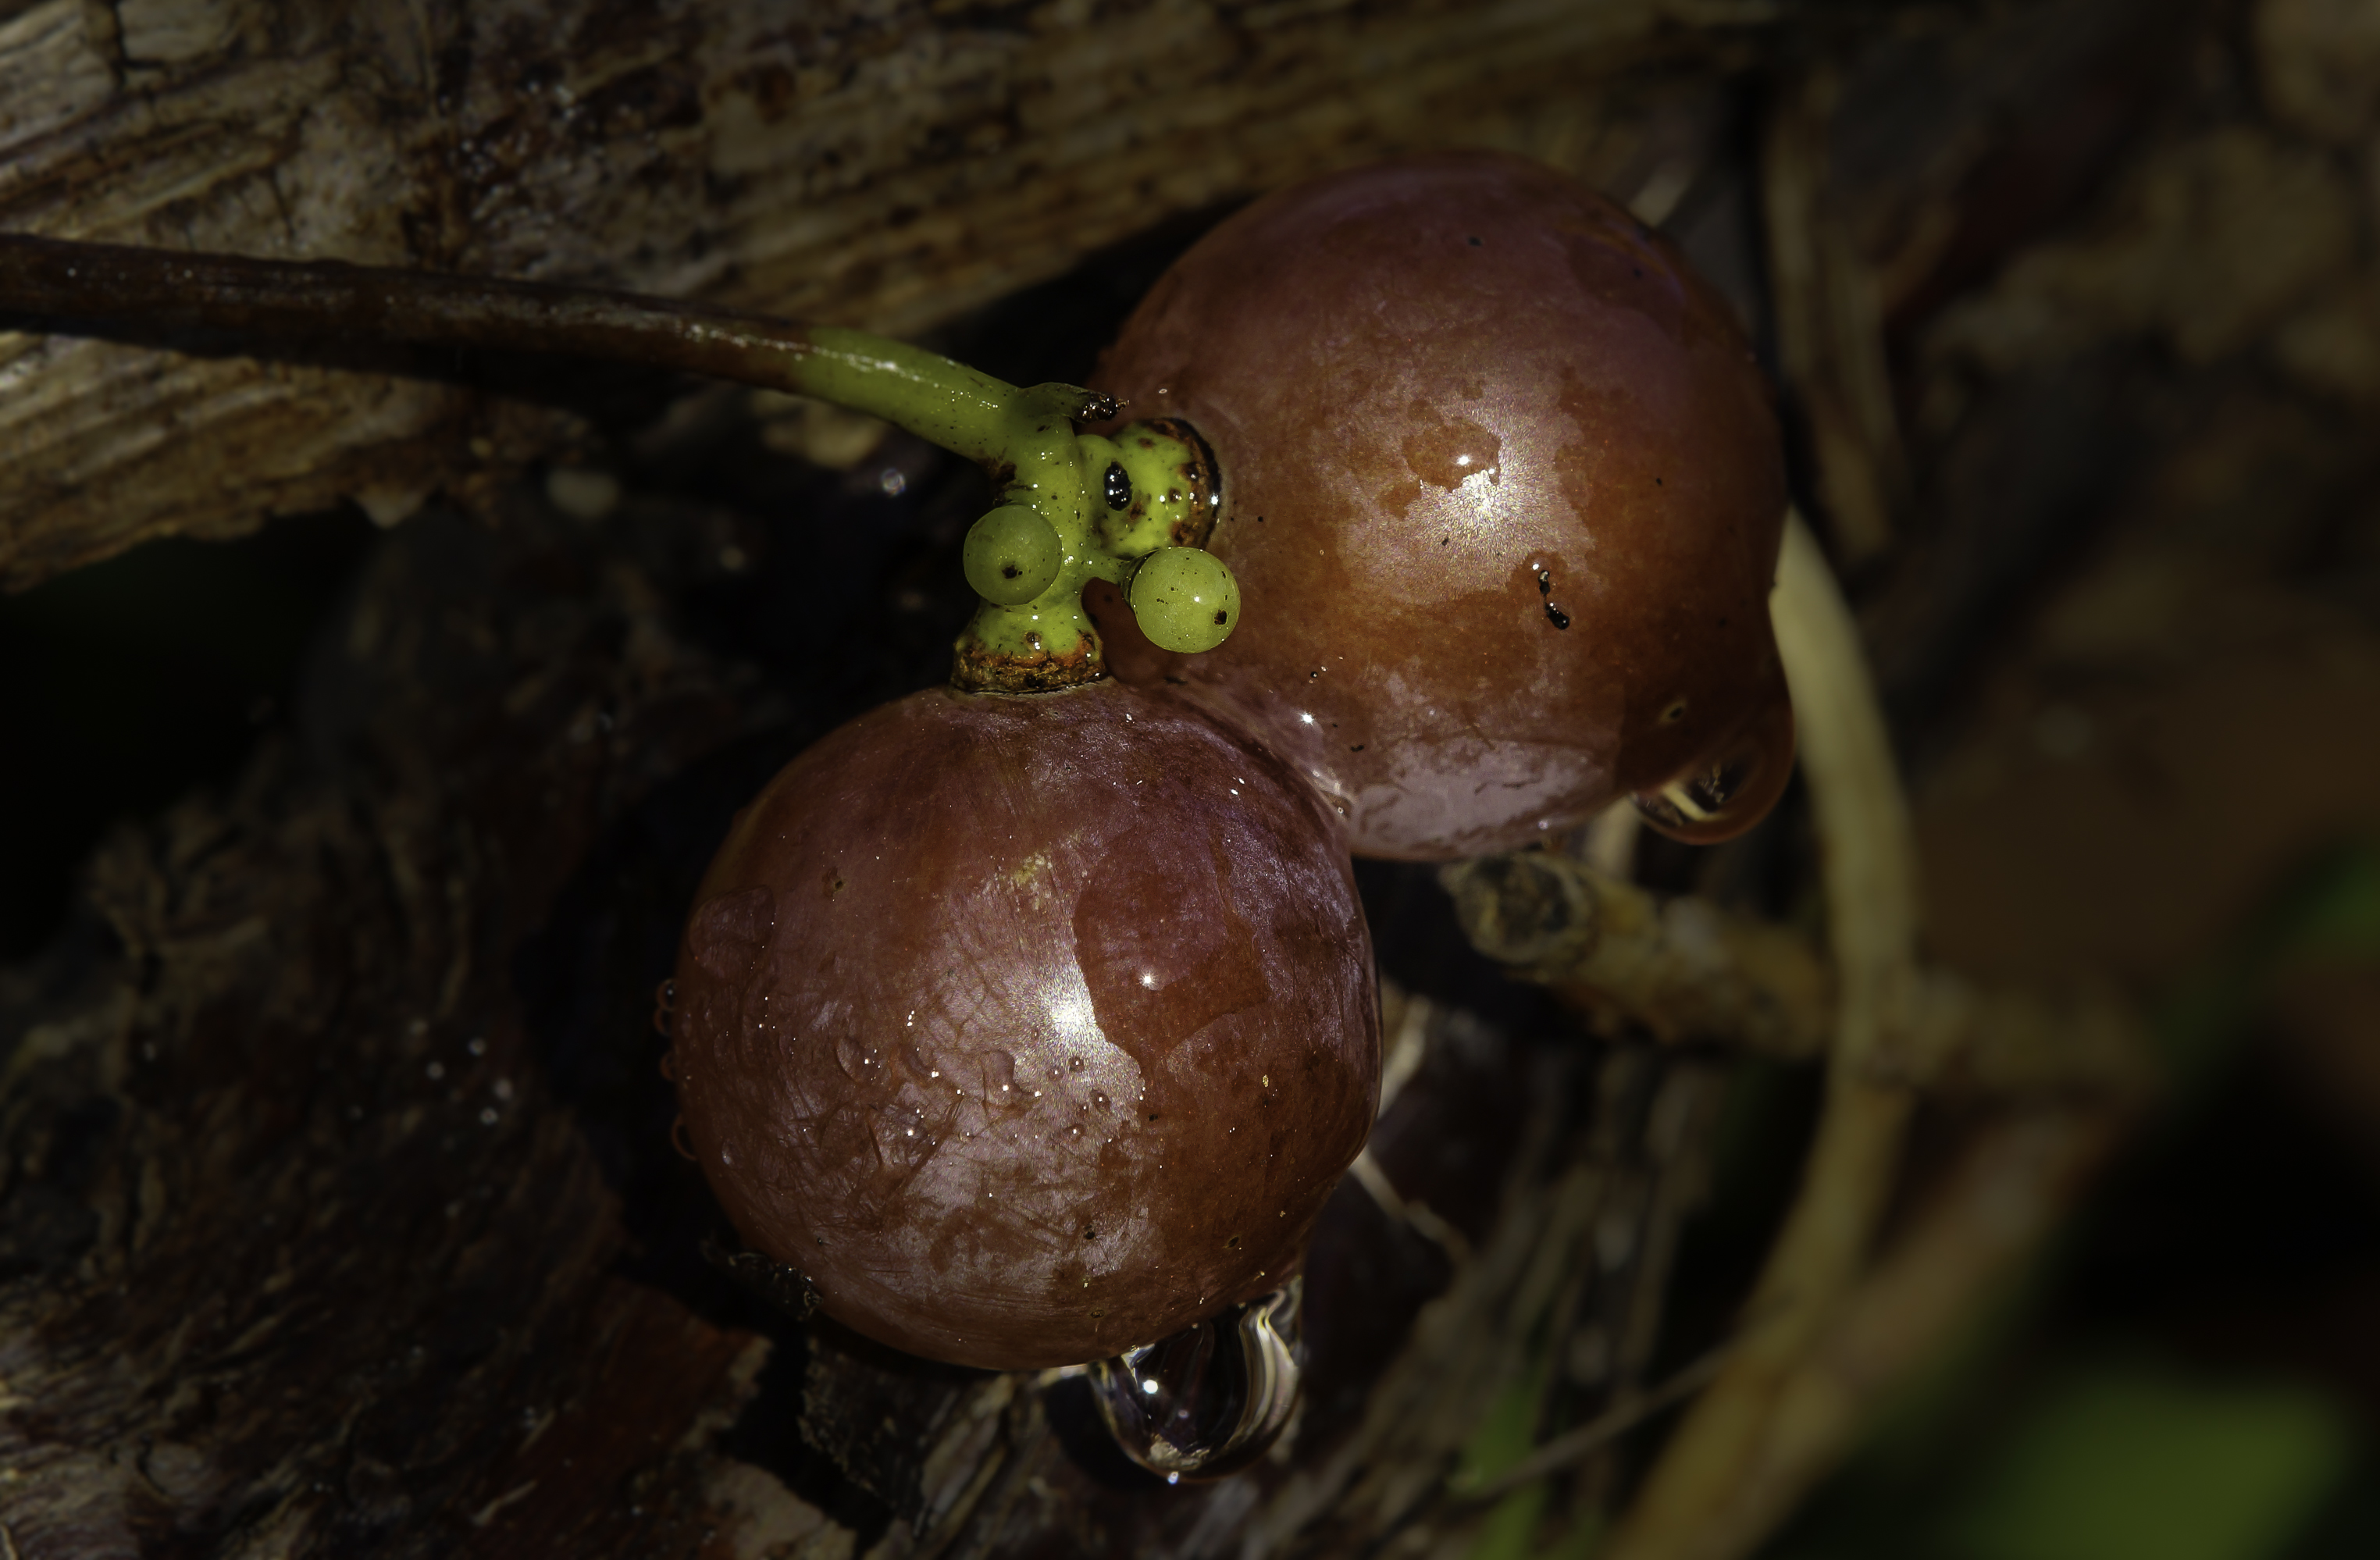
tree, nature, branch, plant, fruit, leaf, flower, photo, food, produce, autumn, soil, flora, flowers, close up, flores, a77, g, ggl1, gaby1, xovesphoto, varios, some, sonya77, gphoto, xelodegalicia, sonya77v, tamron180mmmacro, macro photography, gabrielcoru a, flowering plant, land plant